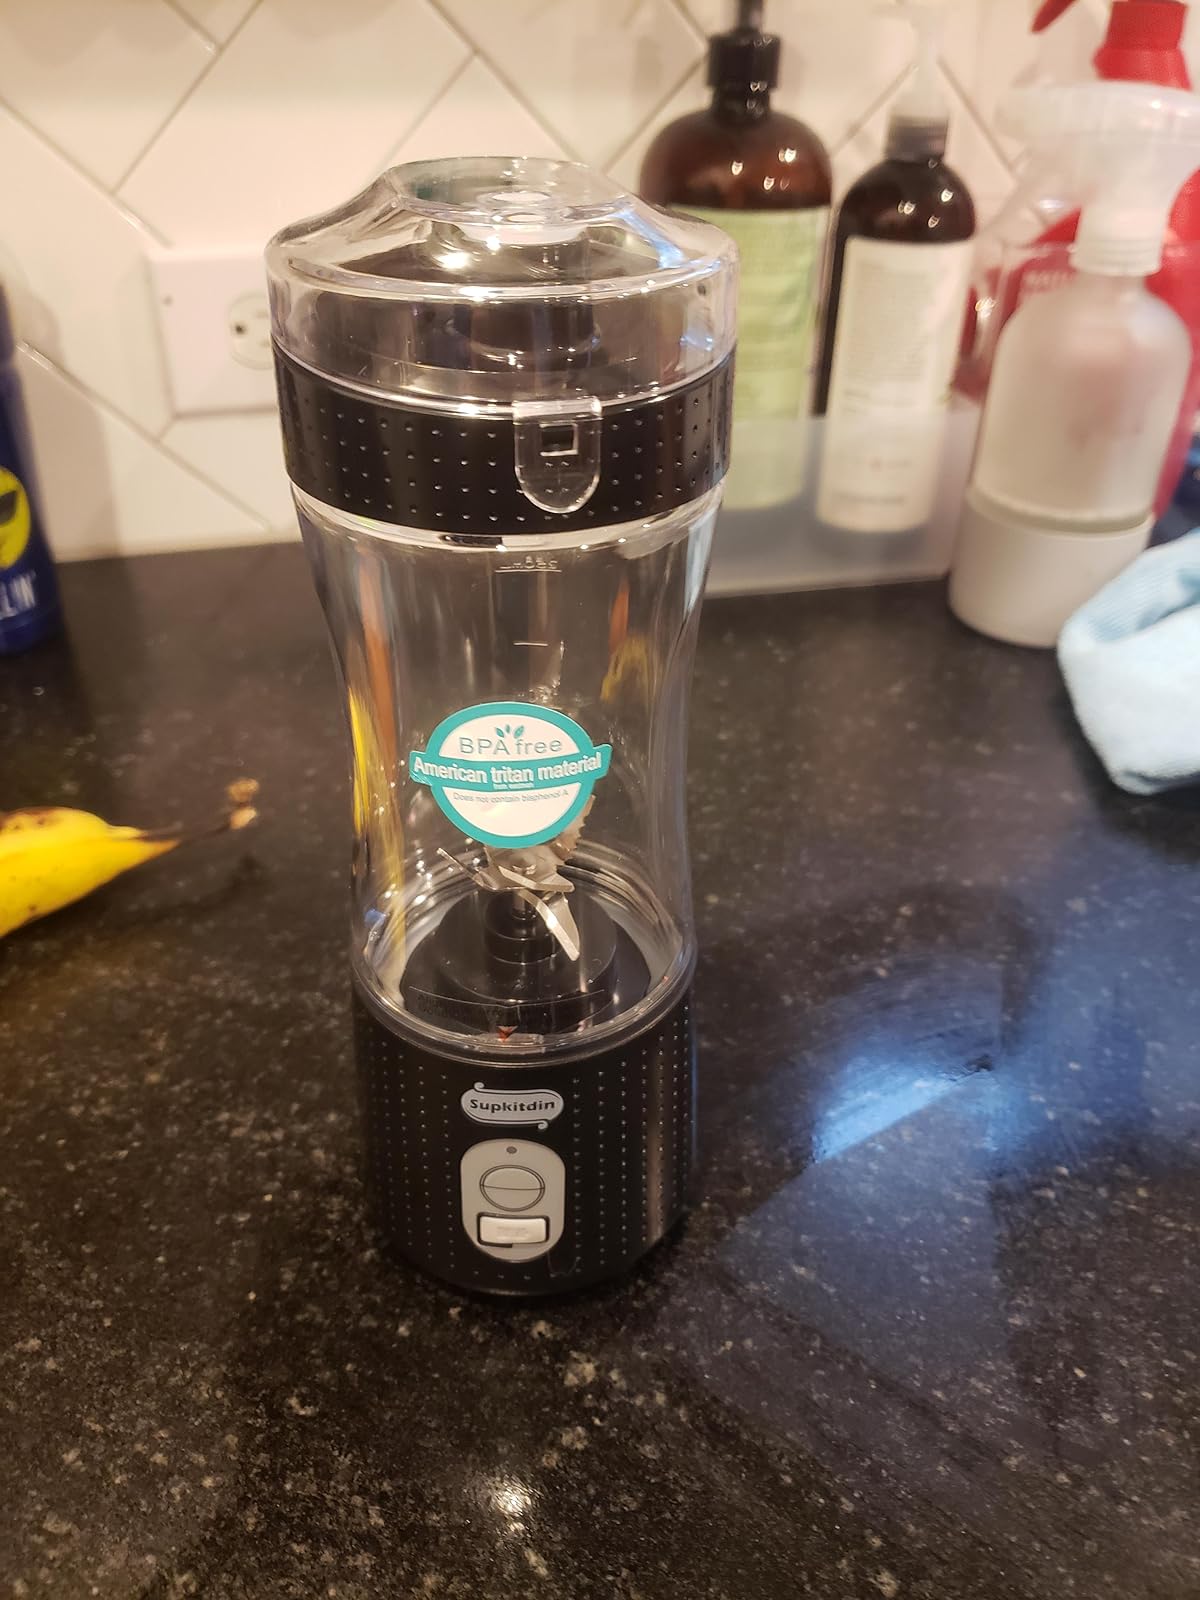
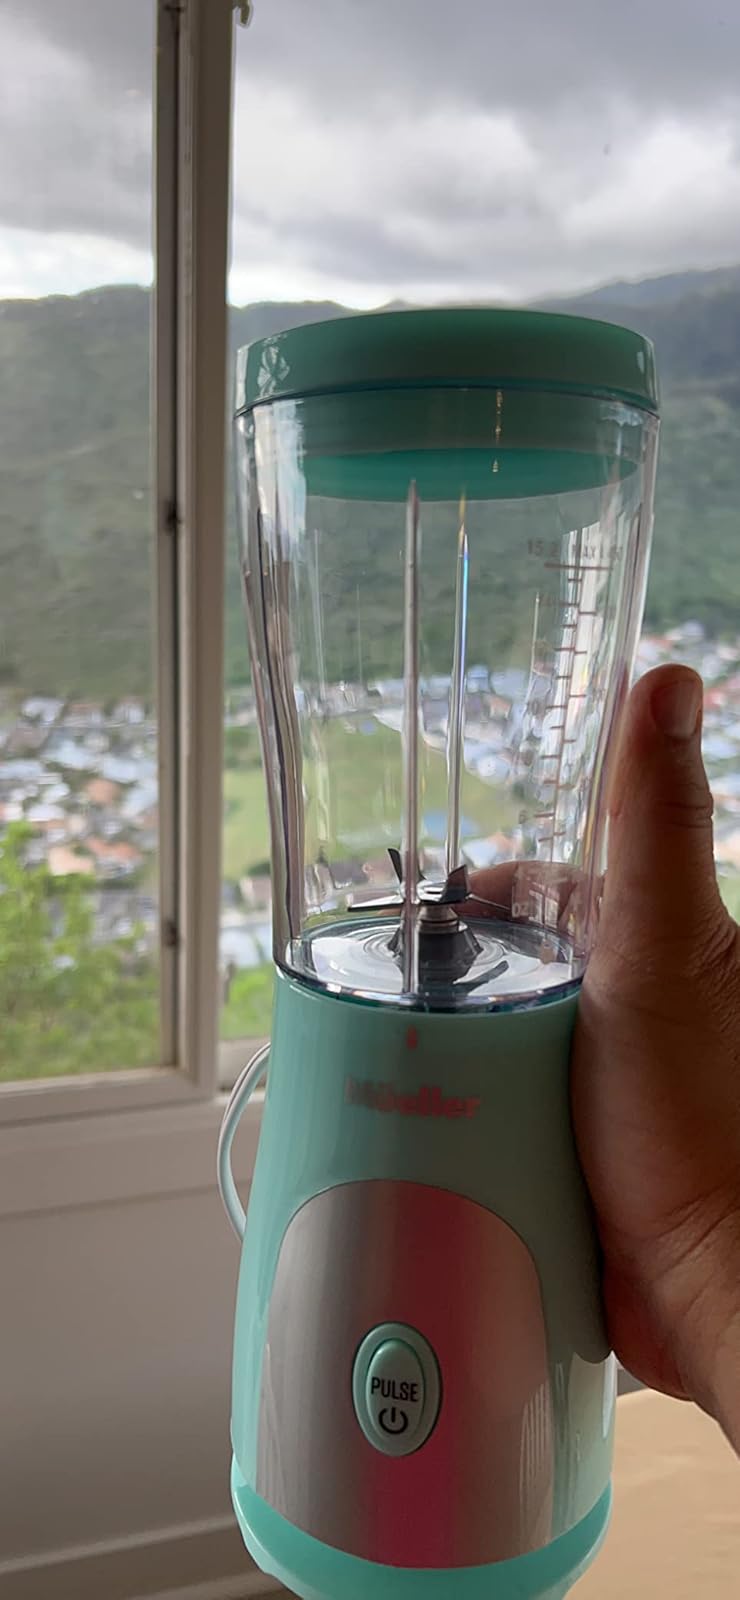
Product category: items_blender
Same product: no